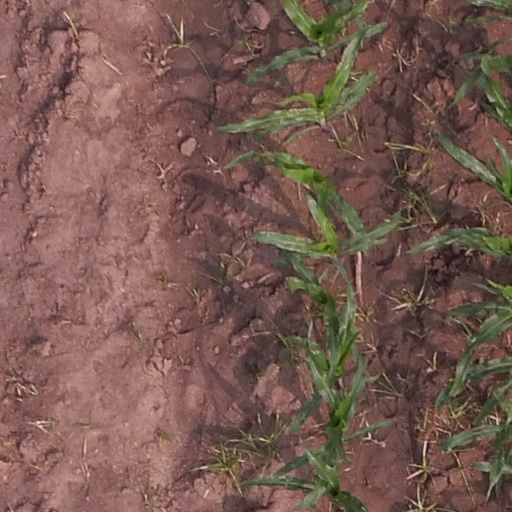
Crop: maize; corn